List of Russian military bases abroad

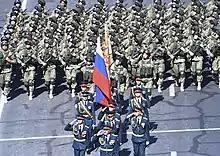
Troops of the Russian 102nd Military Base at Republic Square, Yerevan during the 2016 Armenian Independence Day military parade.

This article lists military bases of Russia abroad. The majority of Russia's military bases and facilities are located in former Soviet republics; which in Russian political parlance is termed the "near abroad".